Commonwealth War Graves Commission

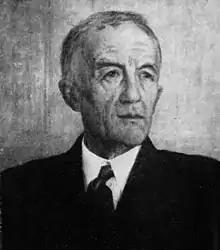
A black and white portrait of an older gentleman with a receding hairline wearing a suit and tie.

As well as the main Principal Architects for France and Belgium (Baker, Blomfield and Lutyens), there were Principal Architects appointed for other regions as well. Sir Robert Lorimer was Principal Architect for Italy, Macedonia and Egypt, while Sir John James Burnet was Principal Architect for Palestine and Gallipoli, assisted by Thomas Smith Tait. The Principal Architect for Mesopotamia was Edward Prioleau Warren.